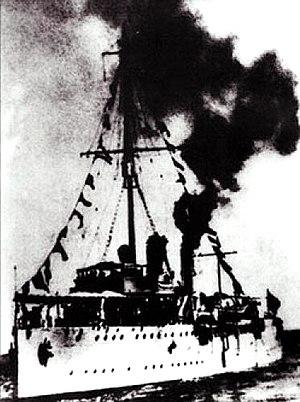
Le Putsch de Canton, également connu sous le nom d'incident de Zhongshan ou d'incident du 20 mars est une répression politique menée par le Kuomintang, le 20 mars 1926, officiellement en réaction à une hypothétique tentative de coup d'état communiste. Il consista en la purge de tous les membres communistes de l'Armée Nationale Révolutionnaire à Guangzhou par Tchang Kai-shek. Cet événement brisera le premier front uni entre le Kuomintang et le parti communiste chinois mais permettra de consolider grandement le pouvoir de Tchang Kaï-shek avant le lancement de l'Expédition du Nord. Il s'assurait de son contrôle absolu de l'armée du Kuomintang et lui donnait une stature nationale incontournable en Chine.